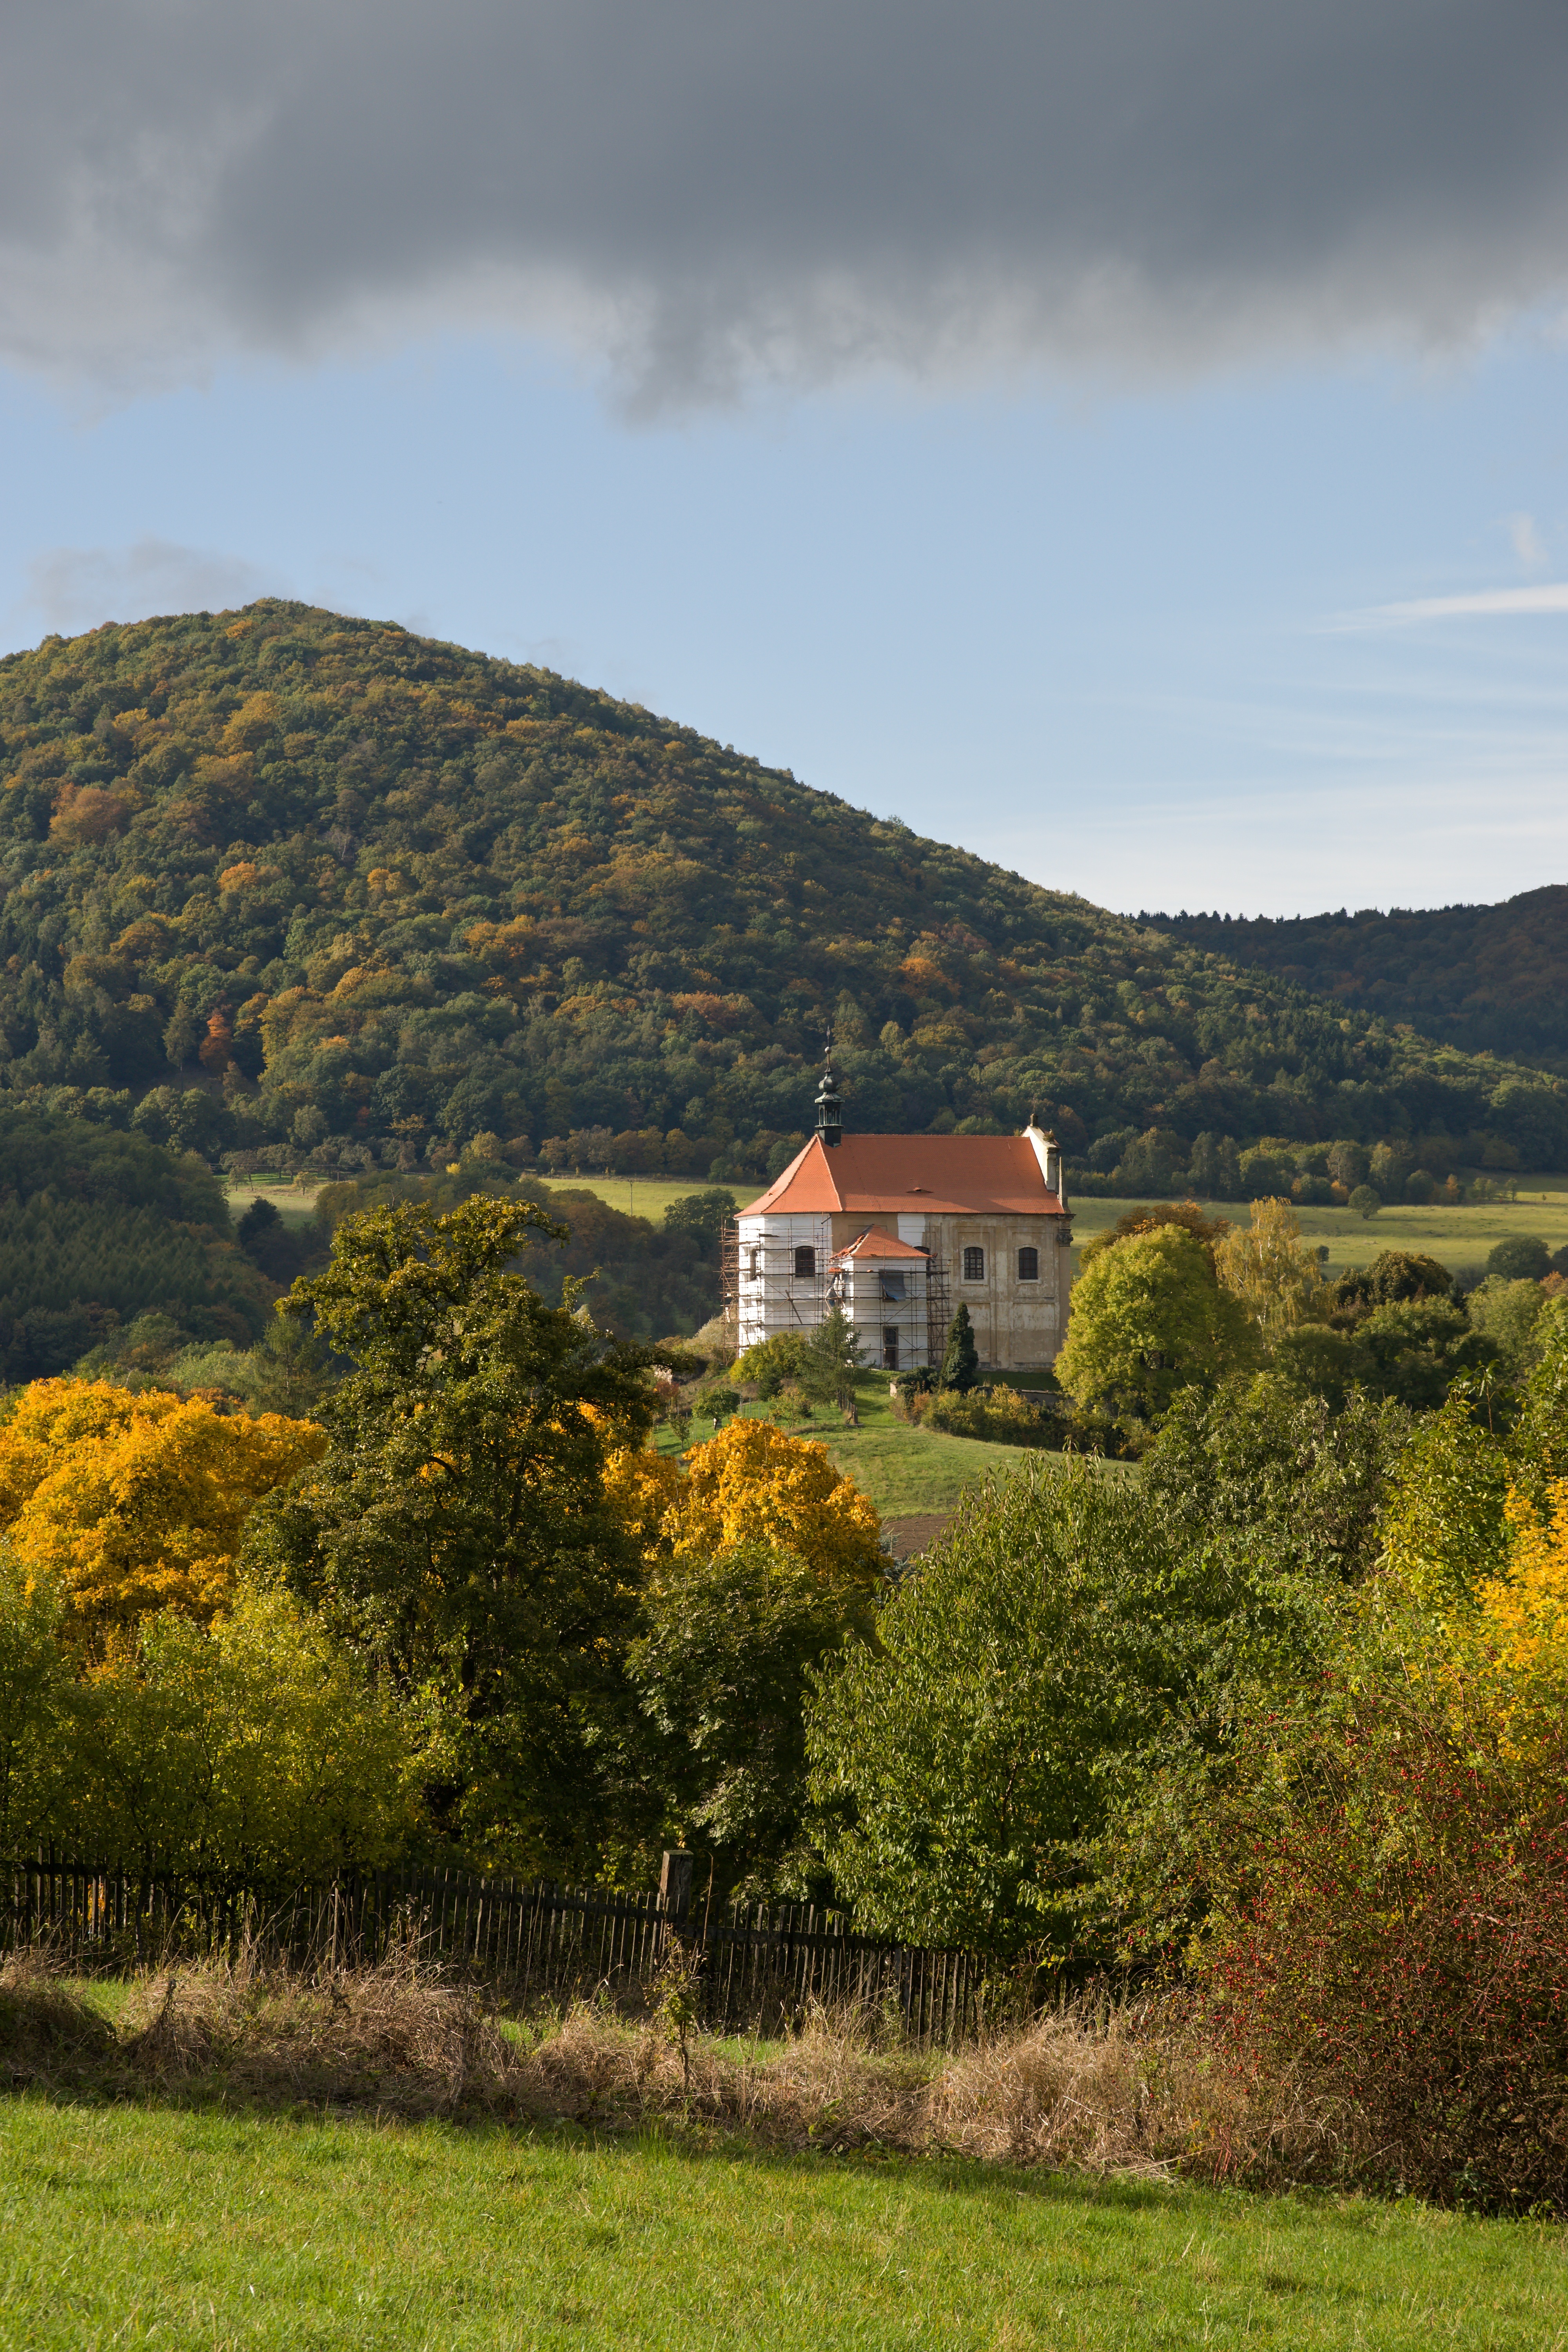
landscape, tree, nature, grass, mountain, cloud, plant, field, farm, meadow, leaf, hill, flower, view, chateau, valley, mountain range, monument, heaven, pasture, autumn, church, chapel, agriculture, tourism, highland, season, trees, bohemia, czech republic, rural area, esk st edoho, woody plant, mountainous landforms